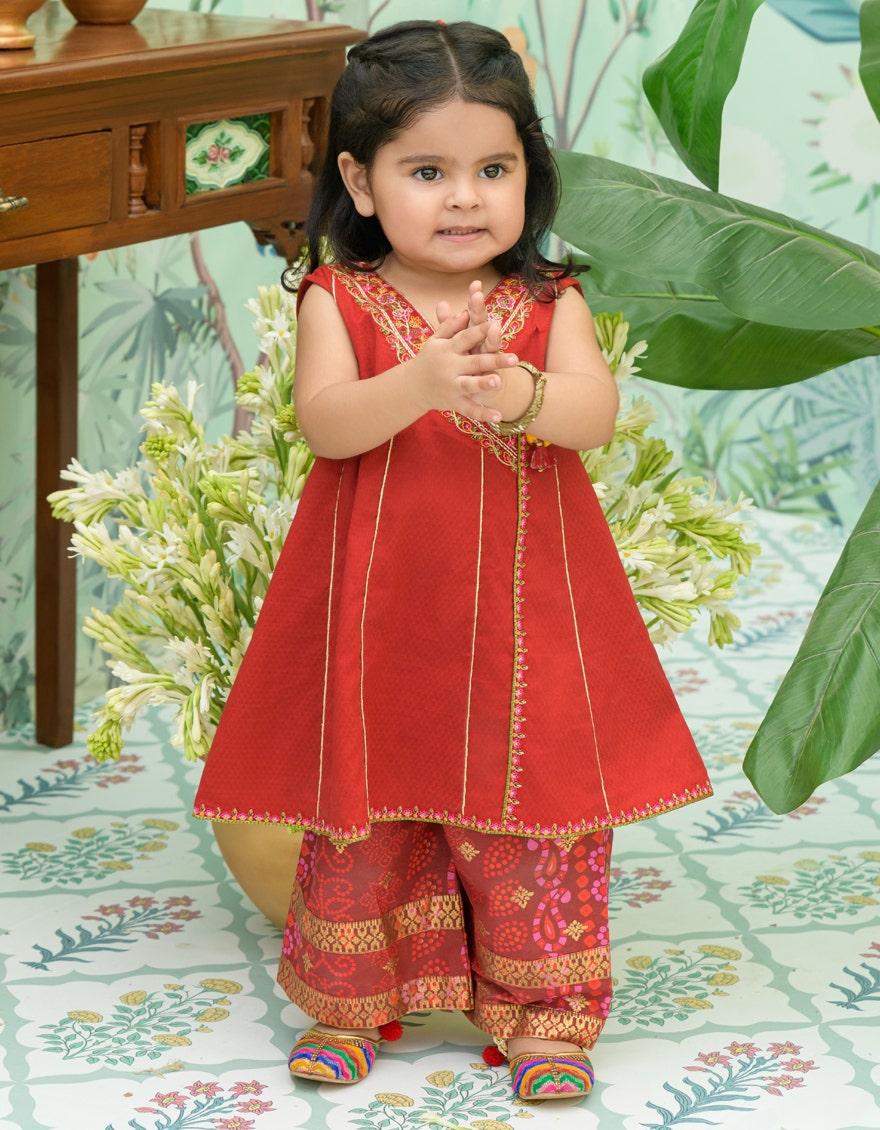
red kamla embroidered tunic